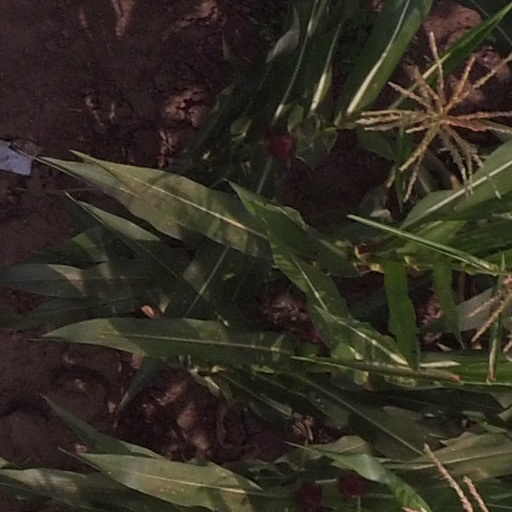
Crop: maize; corn